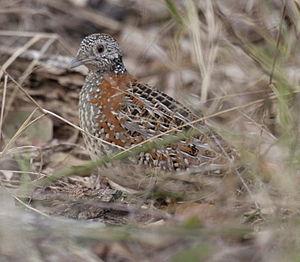
Le Turnix bariolé est une espèce d'oiseaux charadriiformes, de la famille des Turnicidae. Il vit en Australie.
Ceci est une liste des oiseaux endémiques ou quasi-endémiques d'Australie.